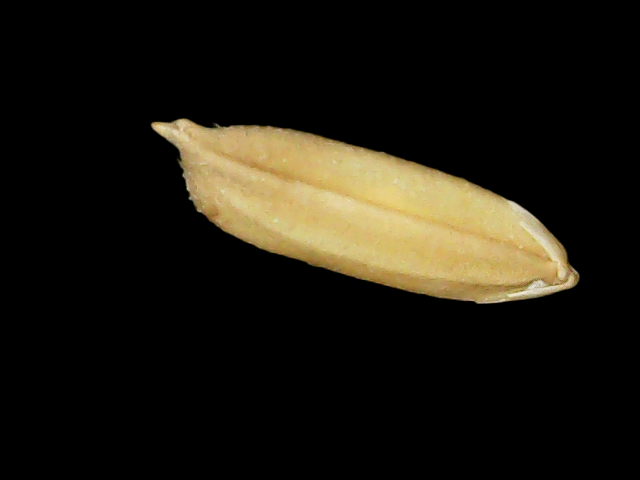
Rice variety: Binadhan24